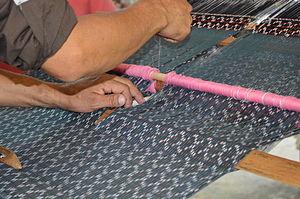
Un rebozo est un vêtement long et plat utilisé principalement par les femmes au Mexique. Il peut être porté de différentes manières, généralement plié ou enroulé autour de la tête et/ou du haut du corps pour se protéger du soleil, fournir de la chaleur et comme accessoire à une tenue. Il est également utilisé pour transporter les bébés et les gros ballots, en particulier chez les femmes autochtones. L'origine du vêtement n'est pas claire, mais elle remonte très probablement au début de la période coloniale, car les versions traditionnelles du vêtement montrent des influences indigènes, européennes et asiatiques. Les rebozos traditionnels sont tissés à la main avec du coton, de la laine, de la soie et de la rayonne de différentes longueurs, mais ils ont tous un motif et des franges, qui peuvent être tissées au doigt pour créer des motifs complexes. Ce vêtement est considéré comme faisant partie de l'identité mexicaine et presque toutes les femmes mexicaines en possèdent au moins un. Il est porté par des femmes comme Frida Kahlo, l'actrice María Félix et l'ancienne première dame mexicaine Margarita Zavala et est toujours populaire dans les zones rurales du pays.